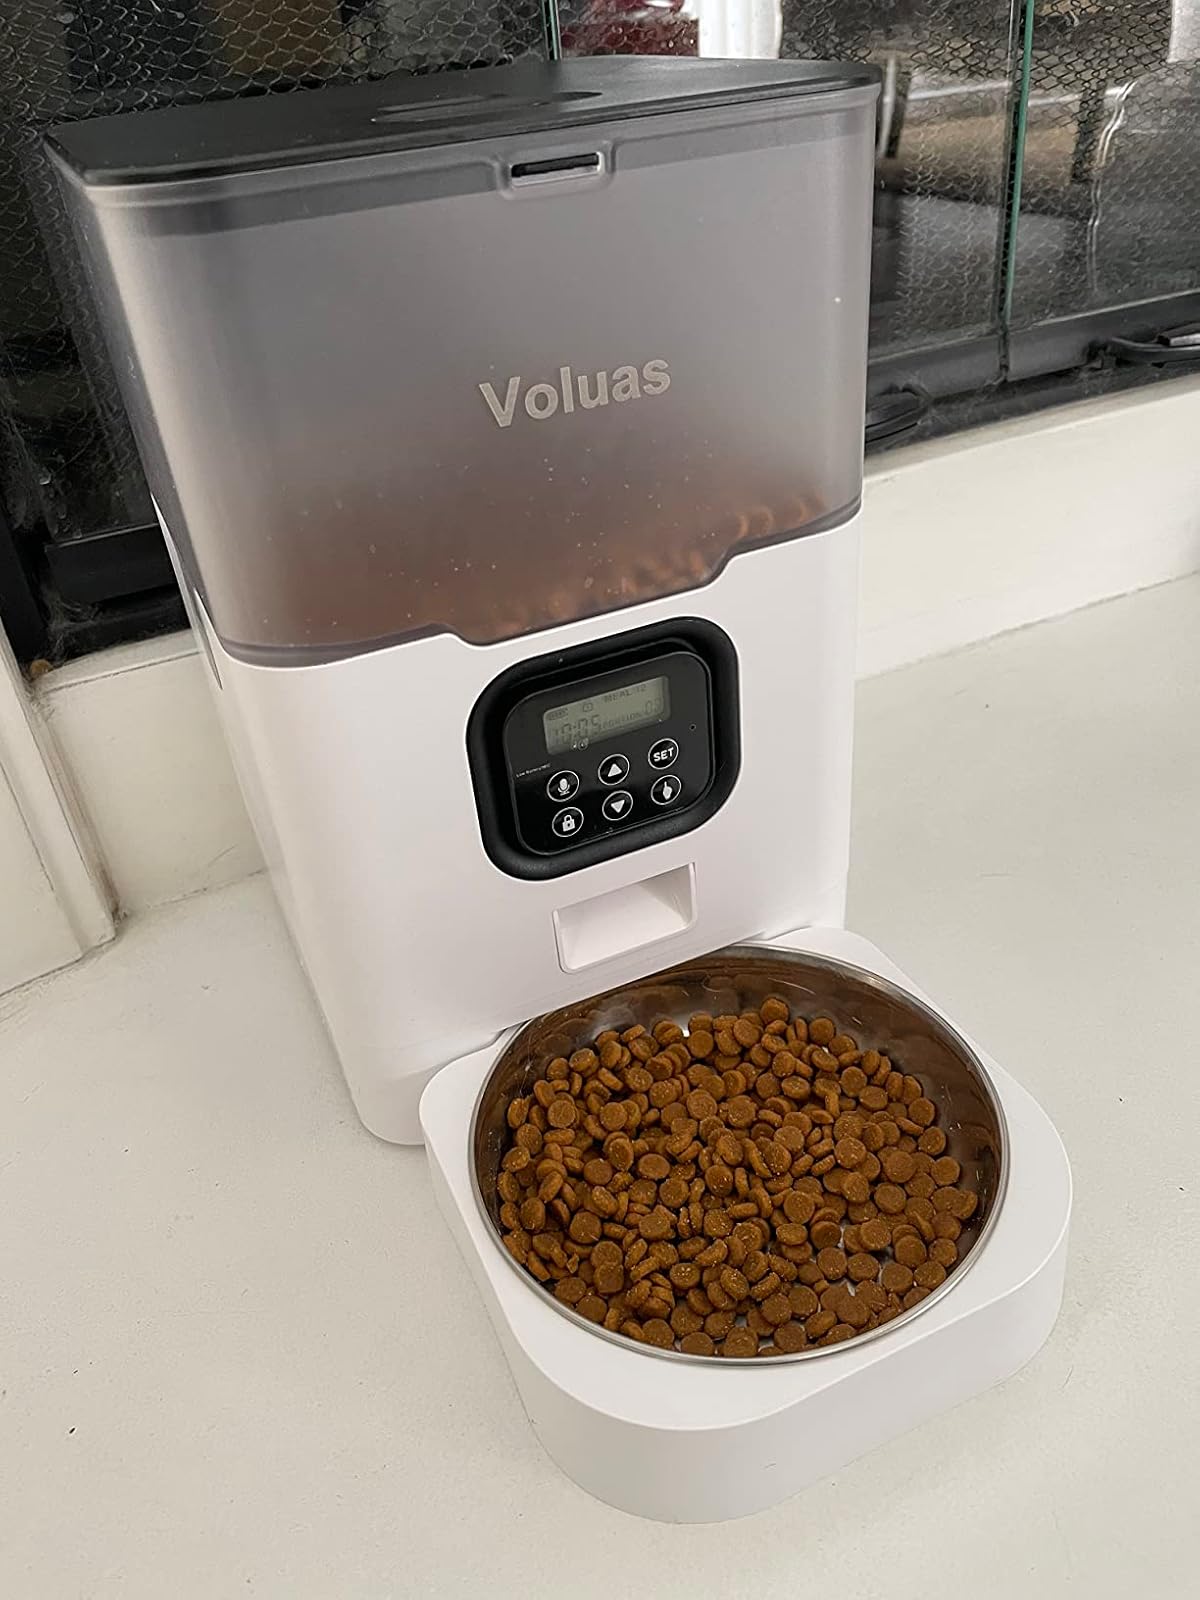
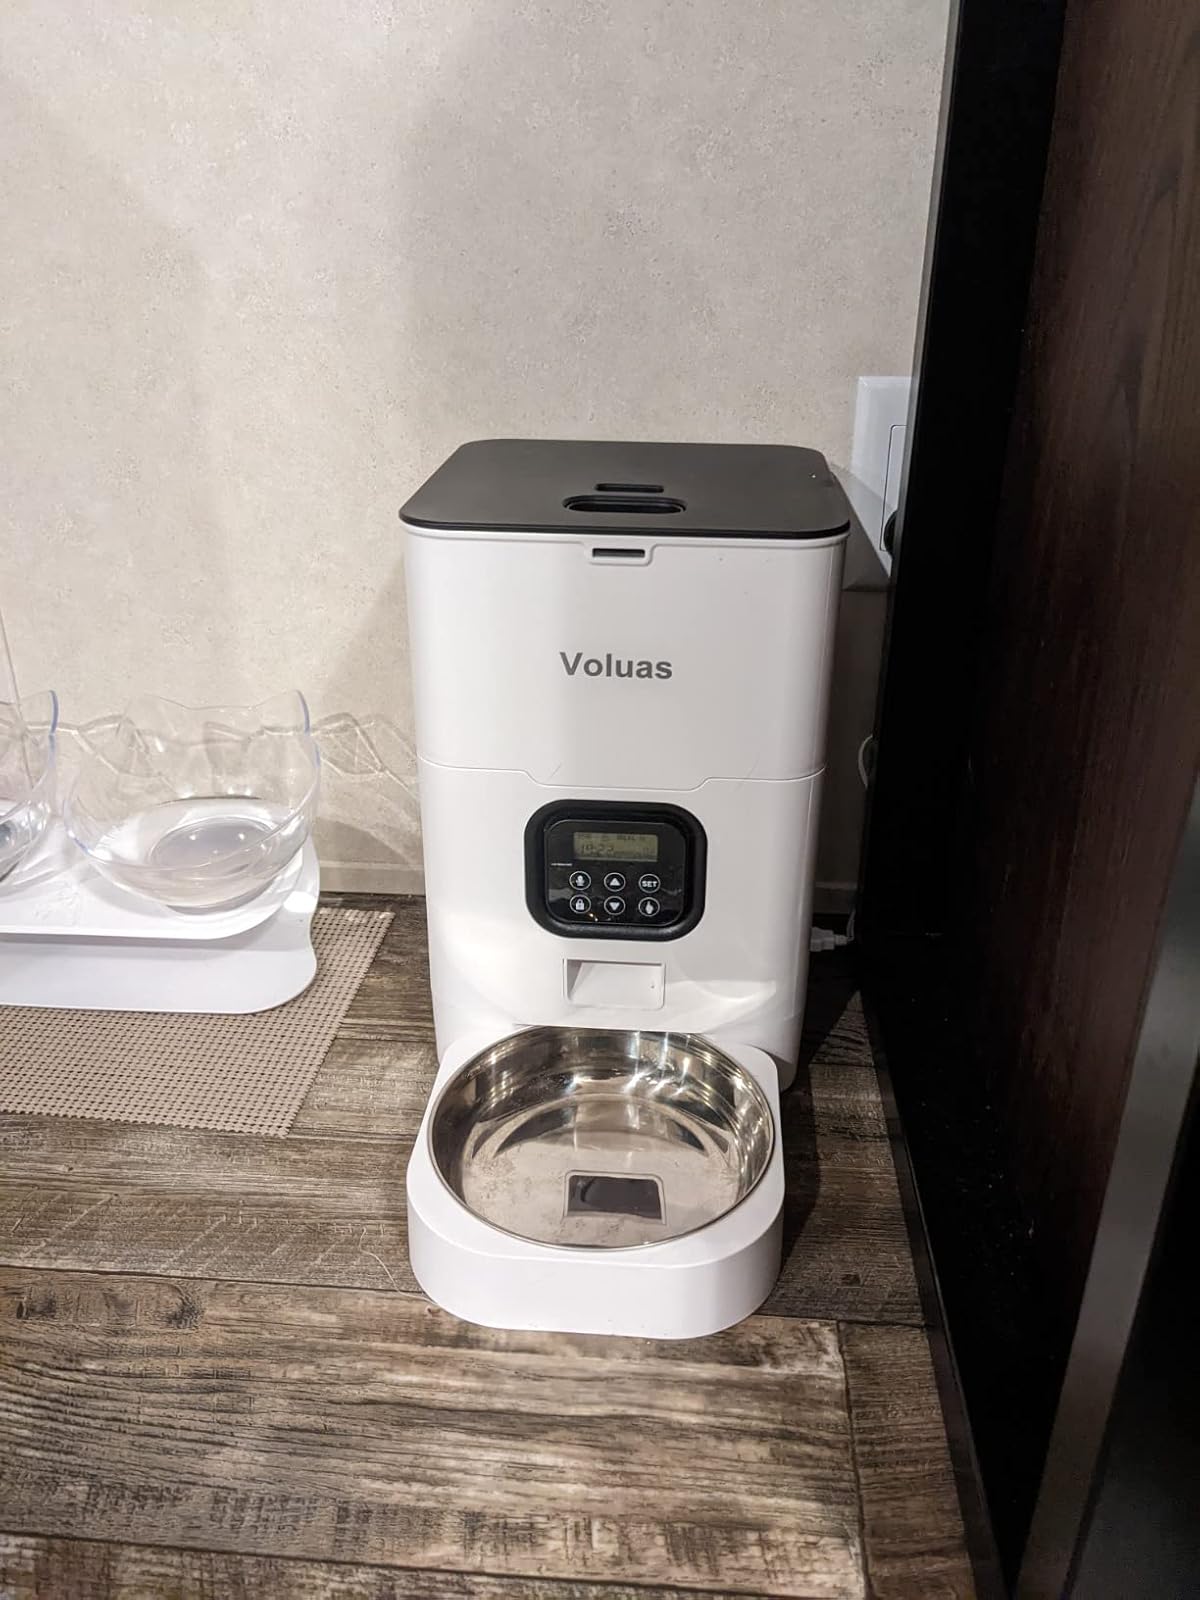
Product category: items_feeder
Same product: no